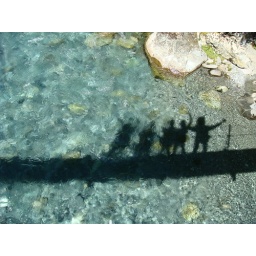
Our shadows - we are standing on a suspension bridge over the creek. The water was freezing!